Visconti-Sforza Castle (Novara)

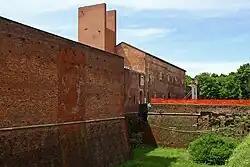
The front of the castle in a 2010 photo during the restoration

The Visconti-Sforza Castle of Novara is a castle located in the south-western border of the old center of Novara. It was erected on the former corner of the Roman and Middle Age walls that surrounded the city.